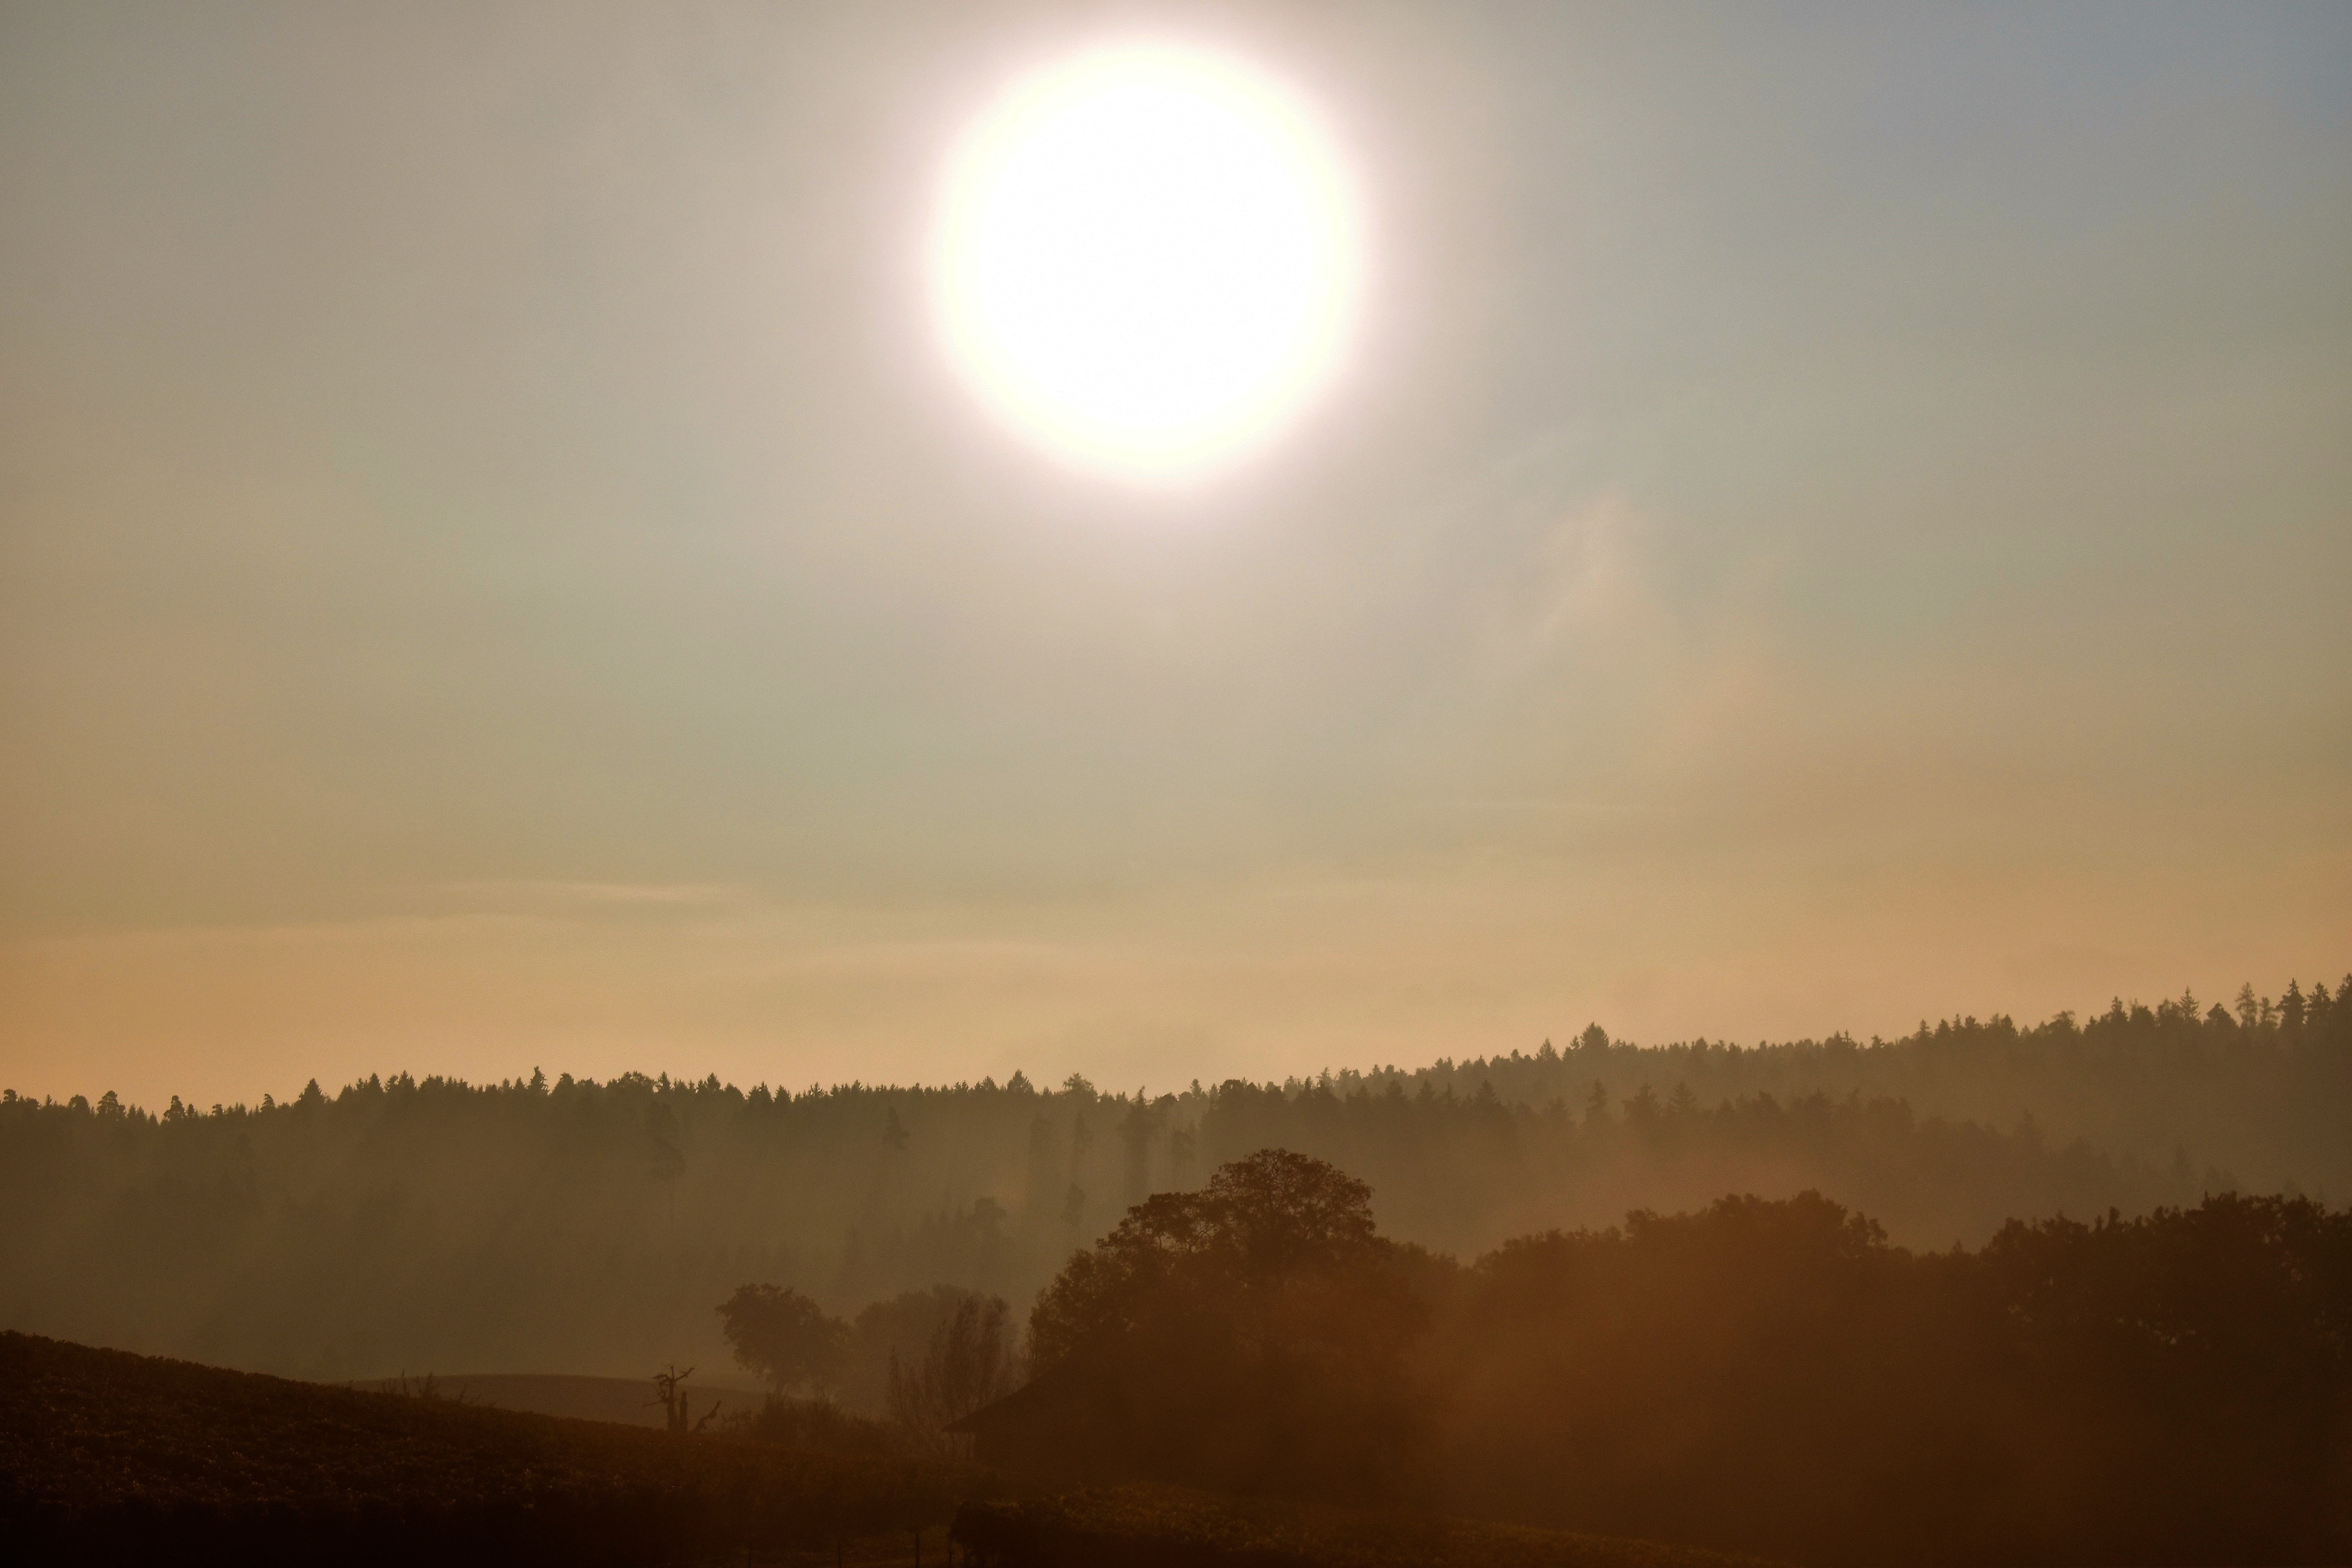
landscape, nature, horizon, cloud, sky, sun, fog, sunrise, sunset, mist, sunlight, morning, hill, dawn, atmosphere, dusk, evening, haze, romantic, clouds, mood, morgenstimmung, afterglow, morgenrot, astronomical object, atmospheric phenomenon